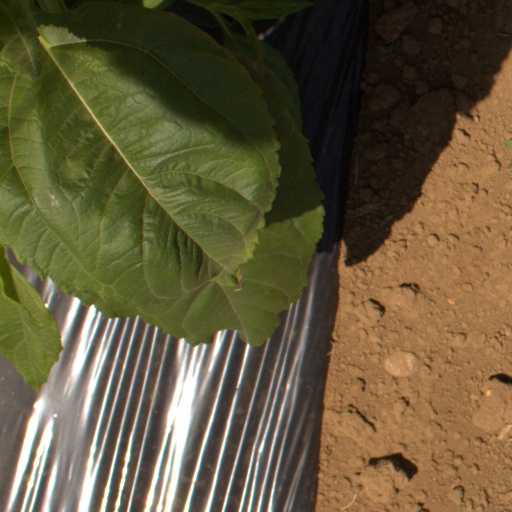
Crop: Jerusalem artichoke